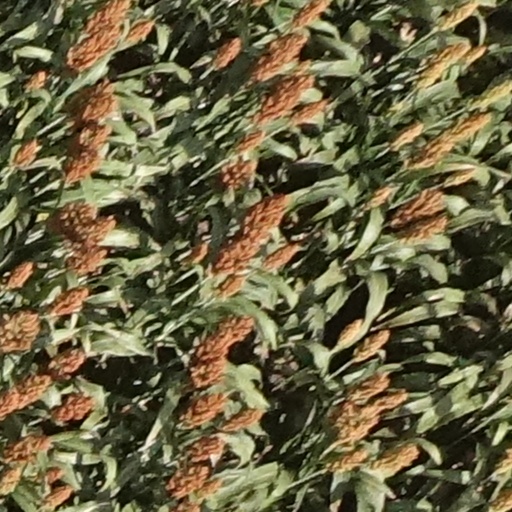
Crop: sorghum